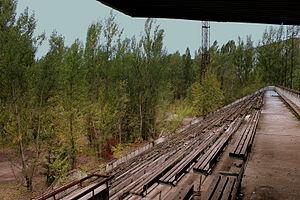
Prypiat ou Pripiat est une ville fondée en 1970, en République socialiste soviétique d'Ukraine. Elle se trouve à 3 km de la centrale nucléaire de Tchernobyl et à une dizaine de kilomètres au nord de Tchernobyl. Elle est donc située dans la zone d'exclusion de 30 km mise en place autour de la centrale après la catastrophe nucléaire de 1986. Tout en conservant le statut de ville, elle est désormais une ville fantôme, inhabitée, tout comme les villages proches de Novochepelytchi, Kotcharivka et Kopatchi, situés à 7 km de Prypiat. Prypiat est de nos jours supervisée par le State Emergency Service of Ukraine.